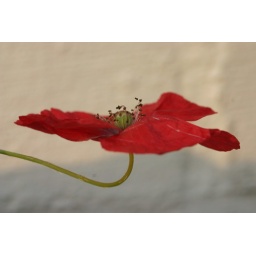
little red poppy flower taken in front of our badly painted back wall